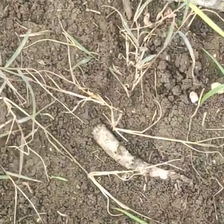
Weed species: Harali_(Cynodon_dactylon)